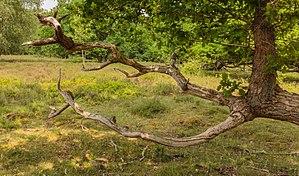
La Drenthe est une province du nord-est des Pays-Bas, dont le chef-lieu est Assen. Elle est bordée par l'Overijssel au sud, la Frise à l'ouest, la Groningue au nord, et l'Allemagne à l'est.